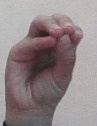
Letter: ha